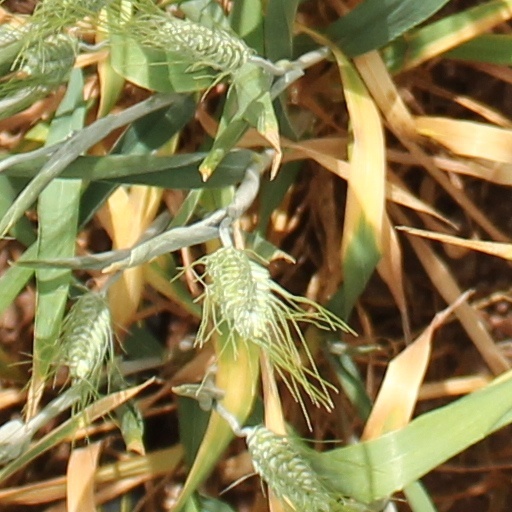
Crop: wheat